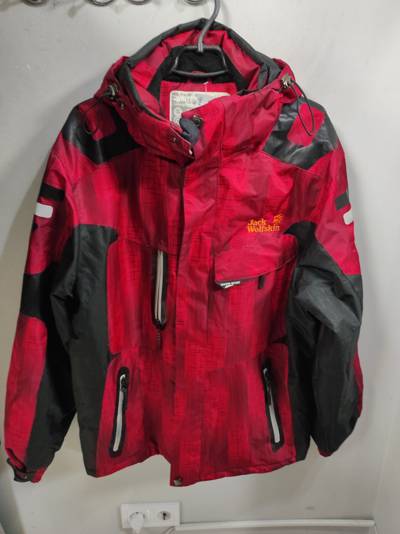
Waste category: clothes